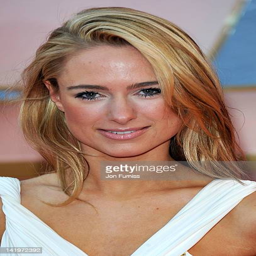
actor attends the world premiere